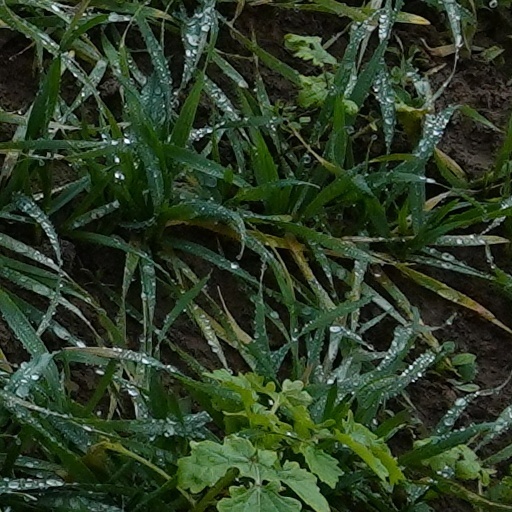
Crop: wheat